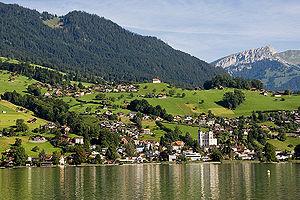
Sarnen est une commune suisse et le chef-lieu du canton d'Obwald.